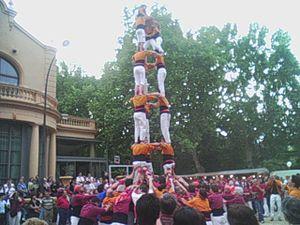
L'aplec du Caragol est une rencontre qui se fait annuellement, pendant un weekend du mois de mai, sur les rives du Sègre et le parc des Camps Elisis de Lleida depuis 1980. C'est un évènement gastronomique où les escargots sont les protagonistes principaux et qui inclut aussi de la musique, des fanfares et une parade à travers les rues de la ville. En 2010, 200 000 visiteurs y ont assisté et environ douze tonnes d'escargots ont été consommées.